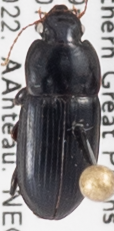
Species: Harpalus opacipennis
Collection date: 2022-08-09
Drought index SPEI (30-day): -1.69
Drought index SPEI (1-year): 0.646
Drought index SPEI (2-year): -0.88